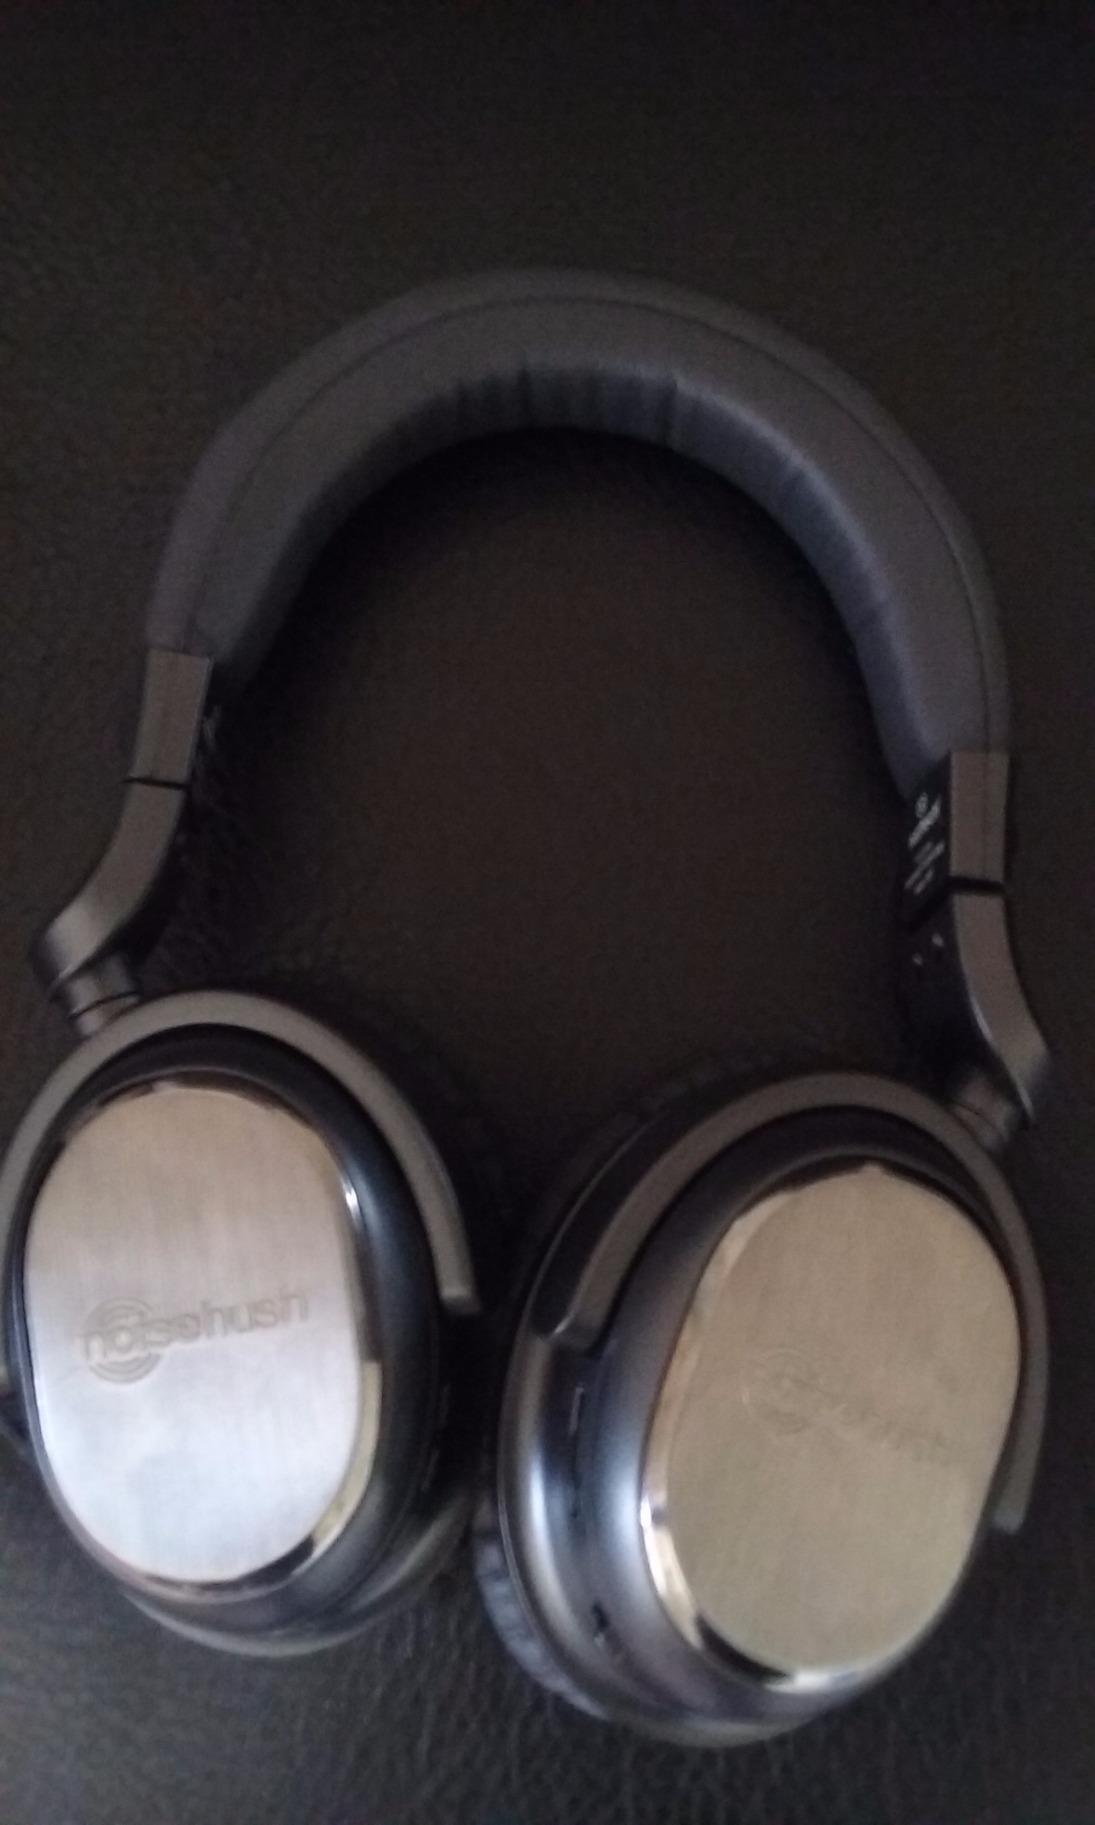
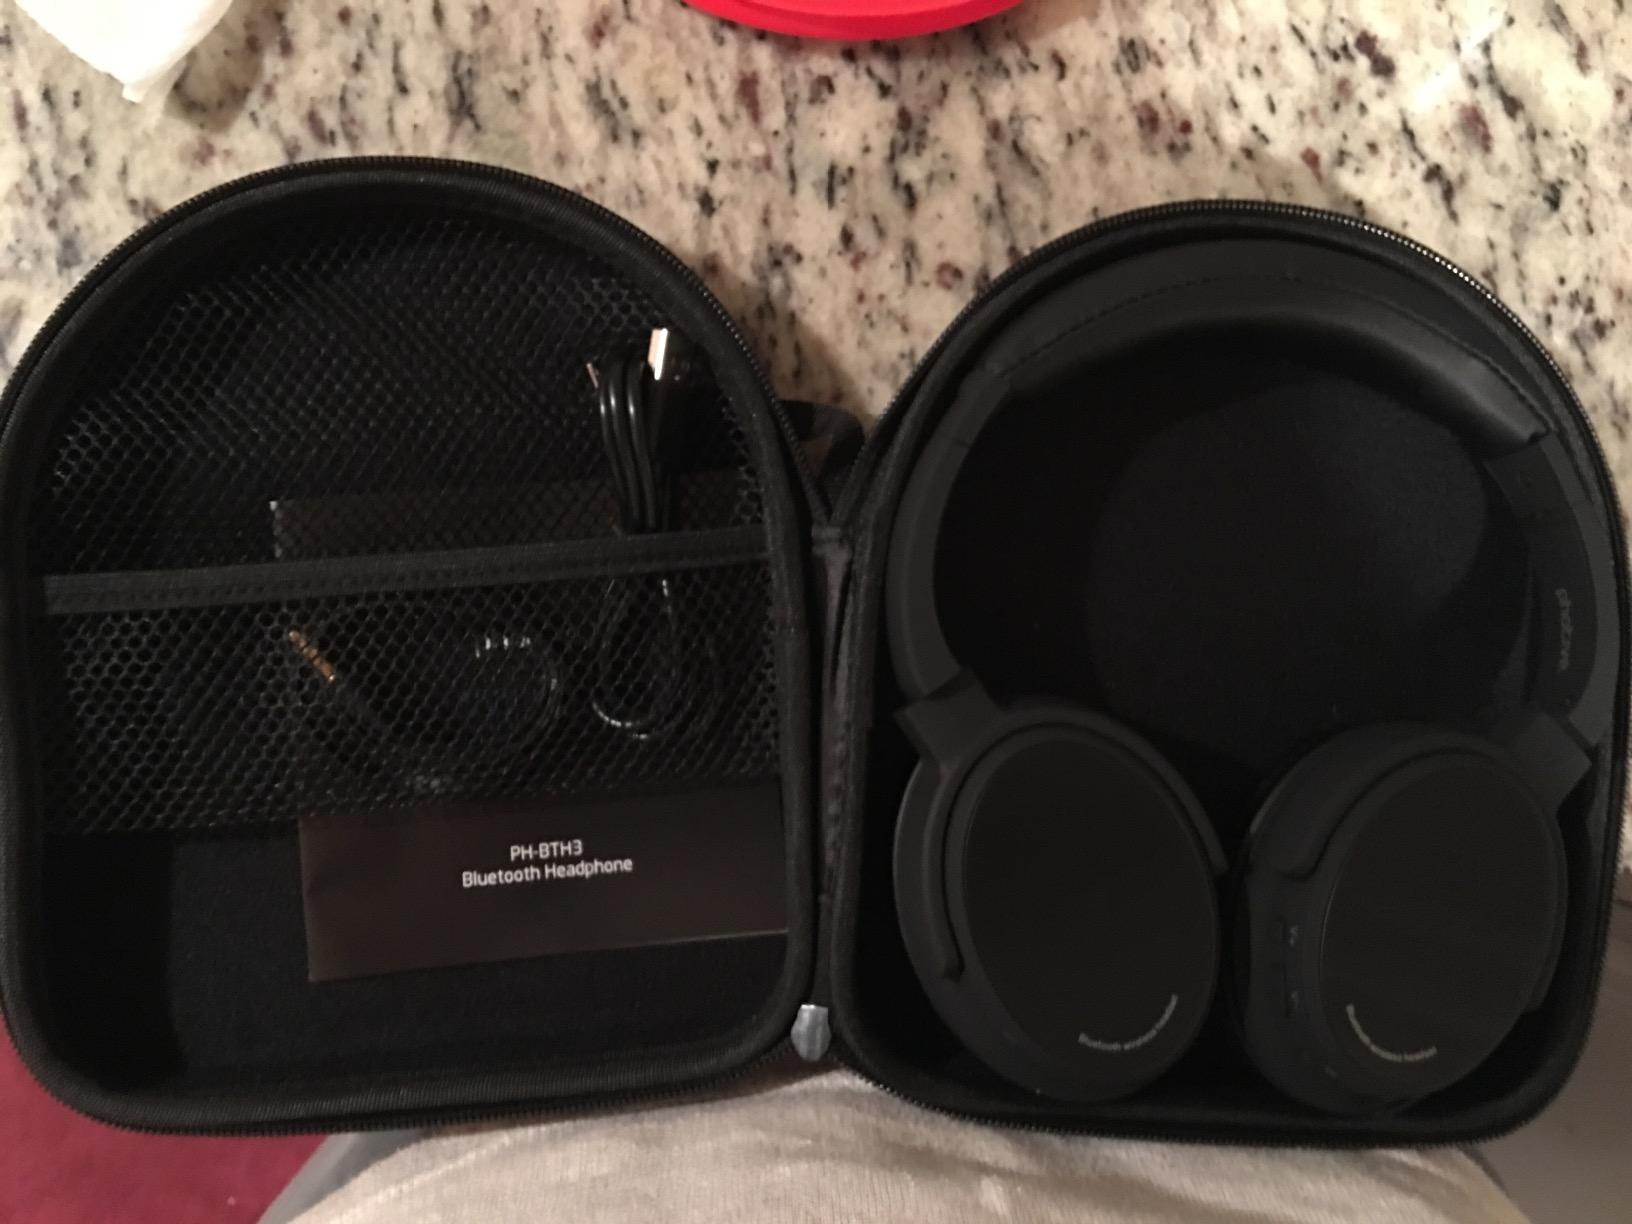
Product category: headphones
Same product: no